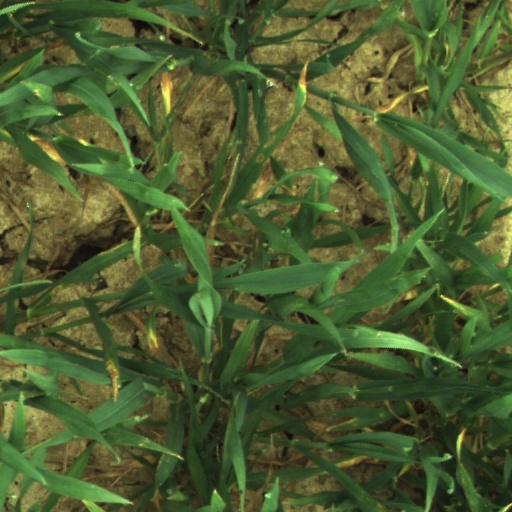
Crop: wheat